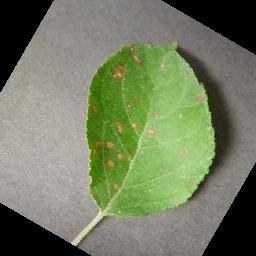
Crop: apple
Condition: cedar_rust